Mirza Ismail

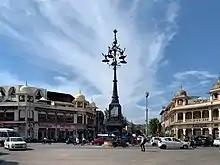
Mirza Ismail Road in Jaipur was named after him.

In 1941, he joined the Kingdom of Jaipur as prime minister. The Chamber of Commerce in Jaipur duly recorded Ismail's premiership as "the beginning of the industrial era of Jaipur."